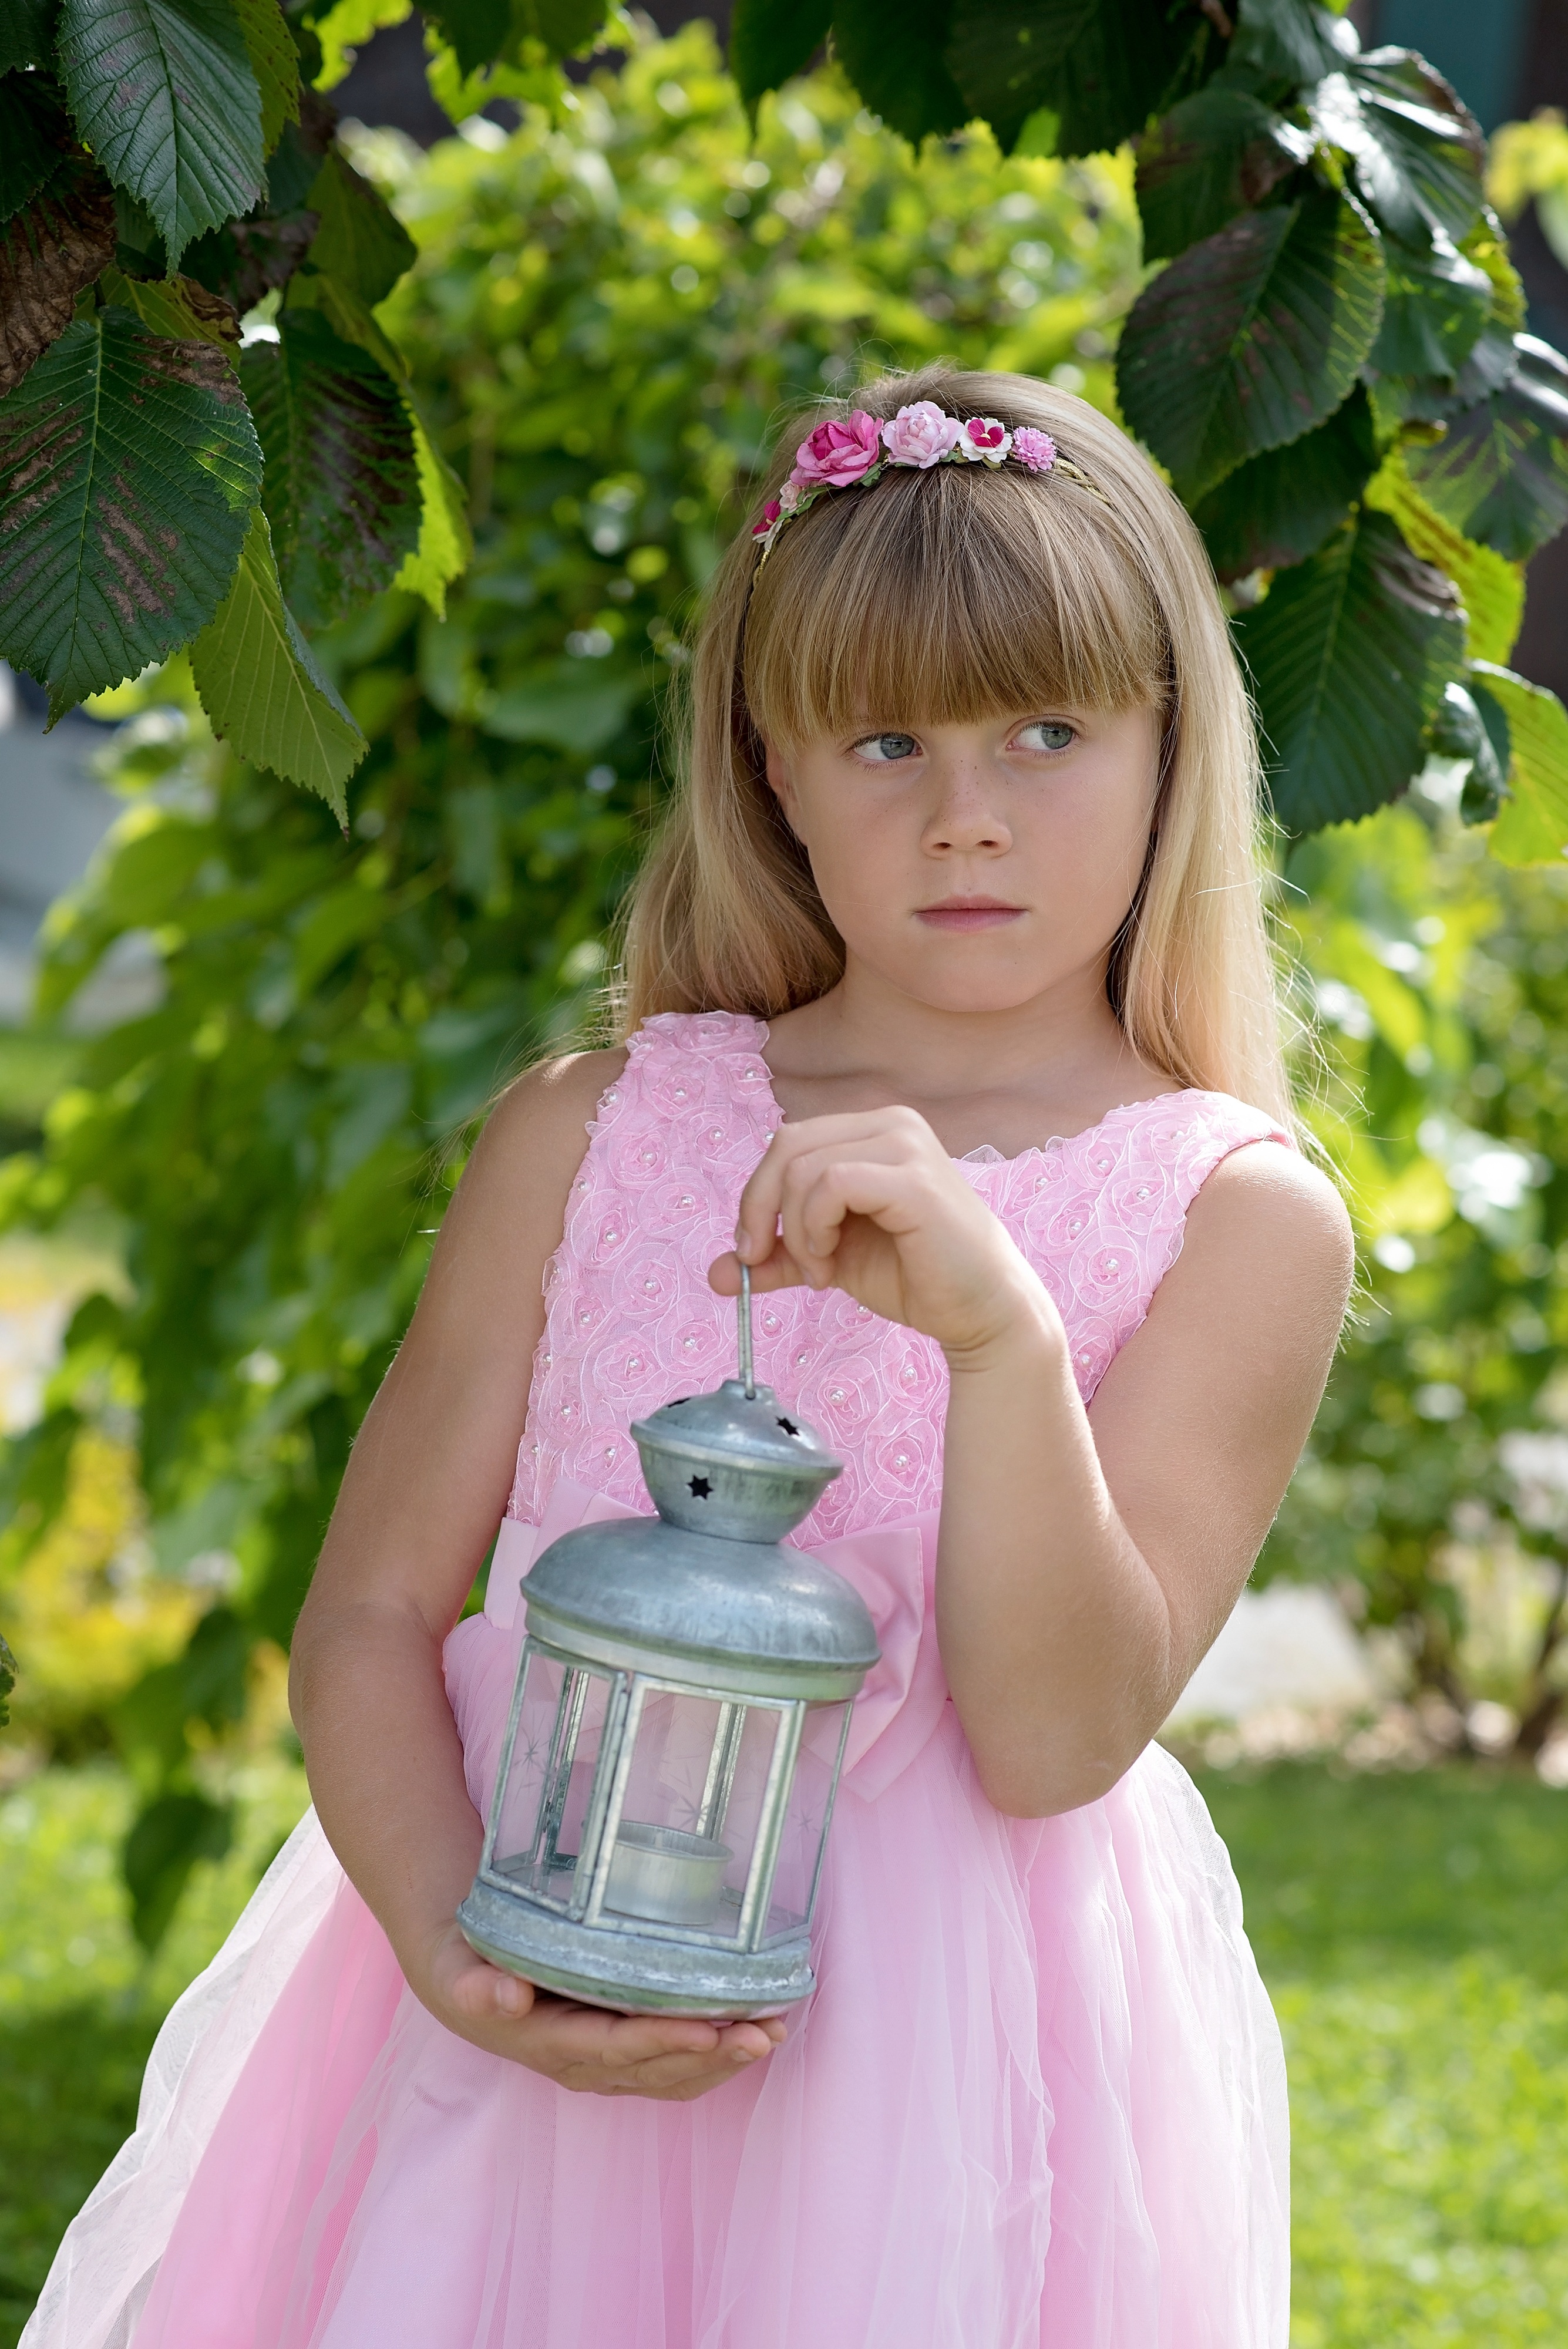
nature, girl, flower, portrait, spring, green, lantern, child, clothing, pink, bride, face, dress, toddler, skin, beauty, blond, out, costume, fairy, sweetness